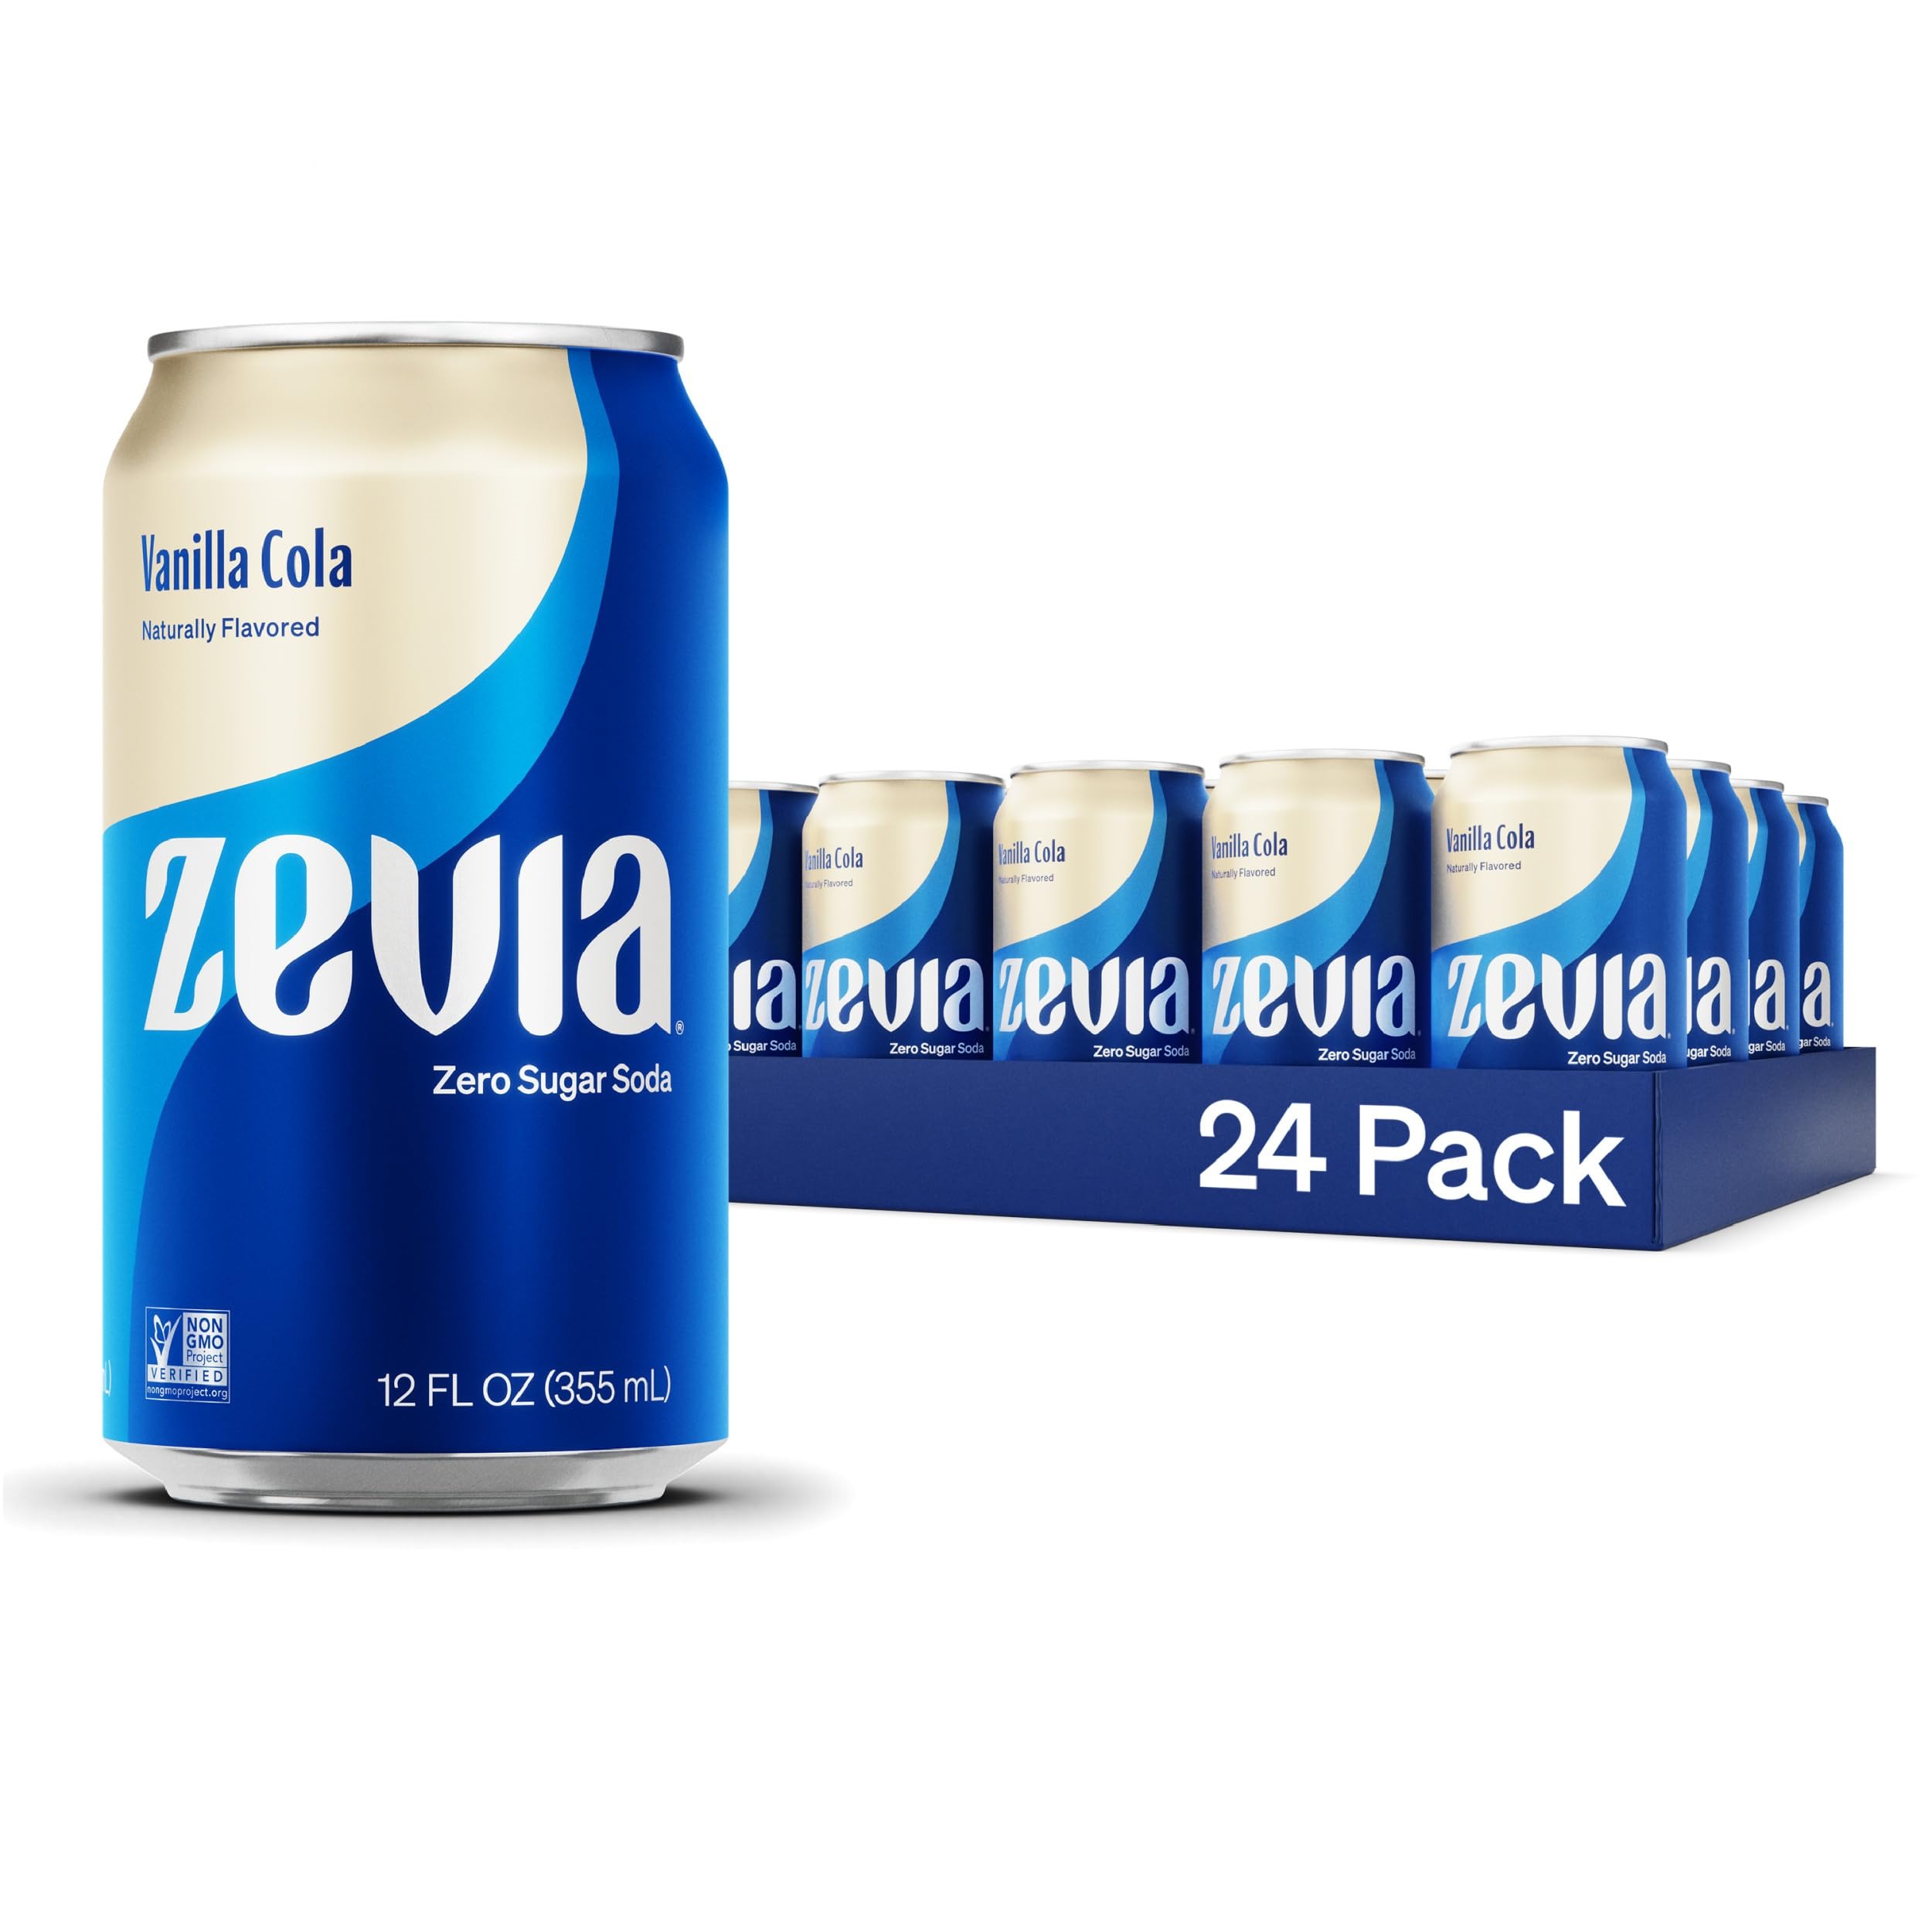
Item Name: Zevia Zero Sugar Soda, Vanilla Cola, 12 oz Cans (24-Pack) – Naturally Sweetened, Non-GMO Project Verified, Gluten-Free, Vegan
Bullet Point 1: Naturally Sweetened, Zero Sugar: Tastes good, without the guilt. All our drinks are sweetened with stevia.
Bullet Point 2: Non-GMO Project Verified: We like organisms just the way they are. All our products are Non-GMO Project Verified.
Bullet Point 3: Zero Calories: No empty calories in our naturally-sweetened drinks. In fact, no calories at all.
Bullet Point 4: Gluten Free, Vegan & Kosher: Fads come and go. We've been making good stuff the simple way since the beginning.
Bullet Point 5: No Added Colors: With all the flavor we pack into every can, there's just no room for added colors or dyes.
Value: 288.0
Unit: Fl Oz

Price: 31.445